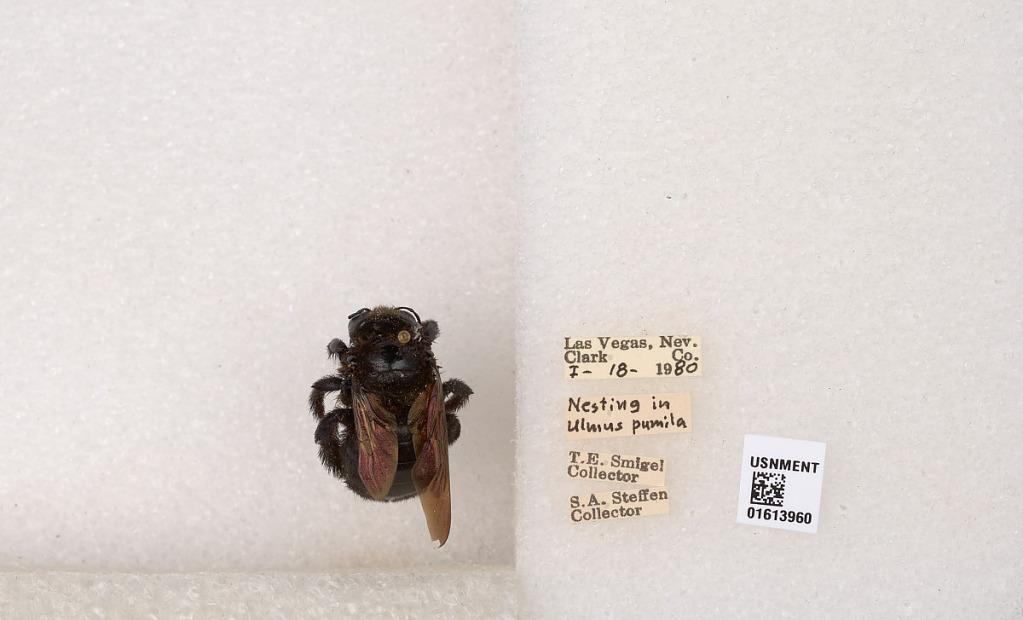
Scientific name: Xylocopa (Neoxylocopa) varipuncta Patton
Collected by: T. Smigel & S. Steffen
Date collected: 1980-1-18
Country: United States
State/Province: Nevada
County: Clark
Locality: Las Vegas
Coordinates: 36.175, -115.137